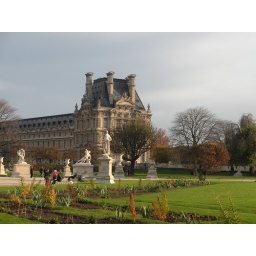
A view of the Musee des Artes decoratifs with the flower beds and statues in the foreground.